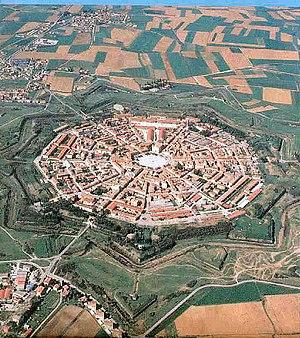
Cet article recense les sites inscrits au patrimoine mondial en Italie.
Palmanova est une commune italienne d'environ 5 500 habitants située dans la province d'Udine, dans la région autonome du Frioul-Vénétie Julienne, dans le nord-est de l'Italie.